Tourist (horse)

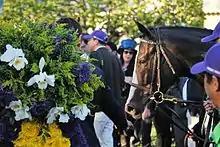
Tourist with the Breeders' Cup Mile bouquet

In his third try at the Breeders' Cup Mile, Tourist was a longshot in an excellent field that included defending champion Tepin, Limato (July Cup, Prix de la Forêt) and Alice Springs (Falmouth, Matron, Sun Chariot), plus old rivals Miss Temple City and Midnight Storm. Behind a rapid early pace, Tourist settled into fifth place along the rail, followed by Limato and Tepin to his outside. Tourist kicked for home first and sailed up the rail to the lead. Four wide around the final turn, Tepin made a late charge but missed by half a length. The time for the race was 1:31.71 – the fastest Breeders' Cup Mile ever run and just off the Santa Anita course record of 1:31.69. "We went from having the worst trip you can imagine (in 2014) to having the best trip", said Mott.